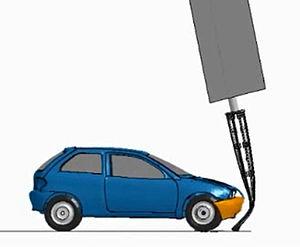
Collision entre un véhicule et un support de signalisation routière à sécurité passive Mx3D
La sécurité passive ou plus justement sécurité palliative ou sécurité secondaire est l'ensemble des éléments qui par leur présence ou leur fonctionnement peuvent minimiser la gravité d'un accident.